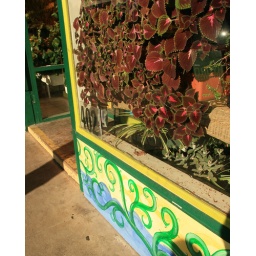
The flowers in the window were spectacular.